History of the Cyclades

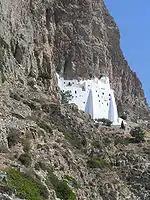
The monastery of Panaghia Chozoviotisa on Amorgos.

The Cyclades had limited resources and depended on imports for their food supply. The large islands (chiefly Naxos and Paros) were as a matter of course the most fertile due to their mountains, which retained water, and due to their coastal plains.